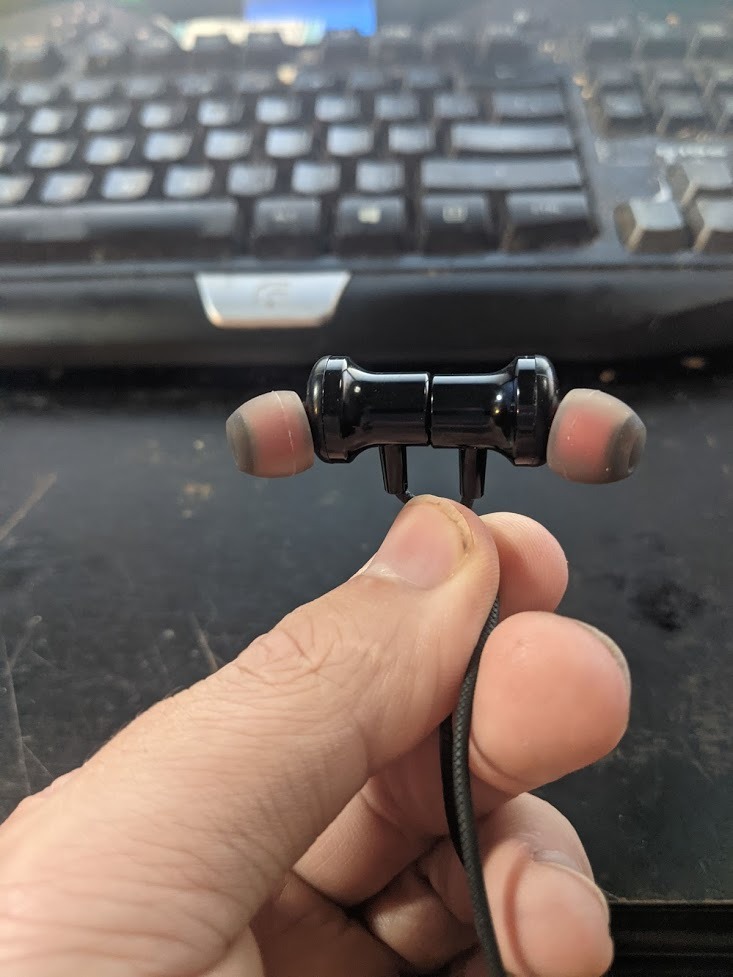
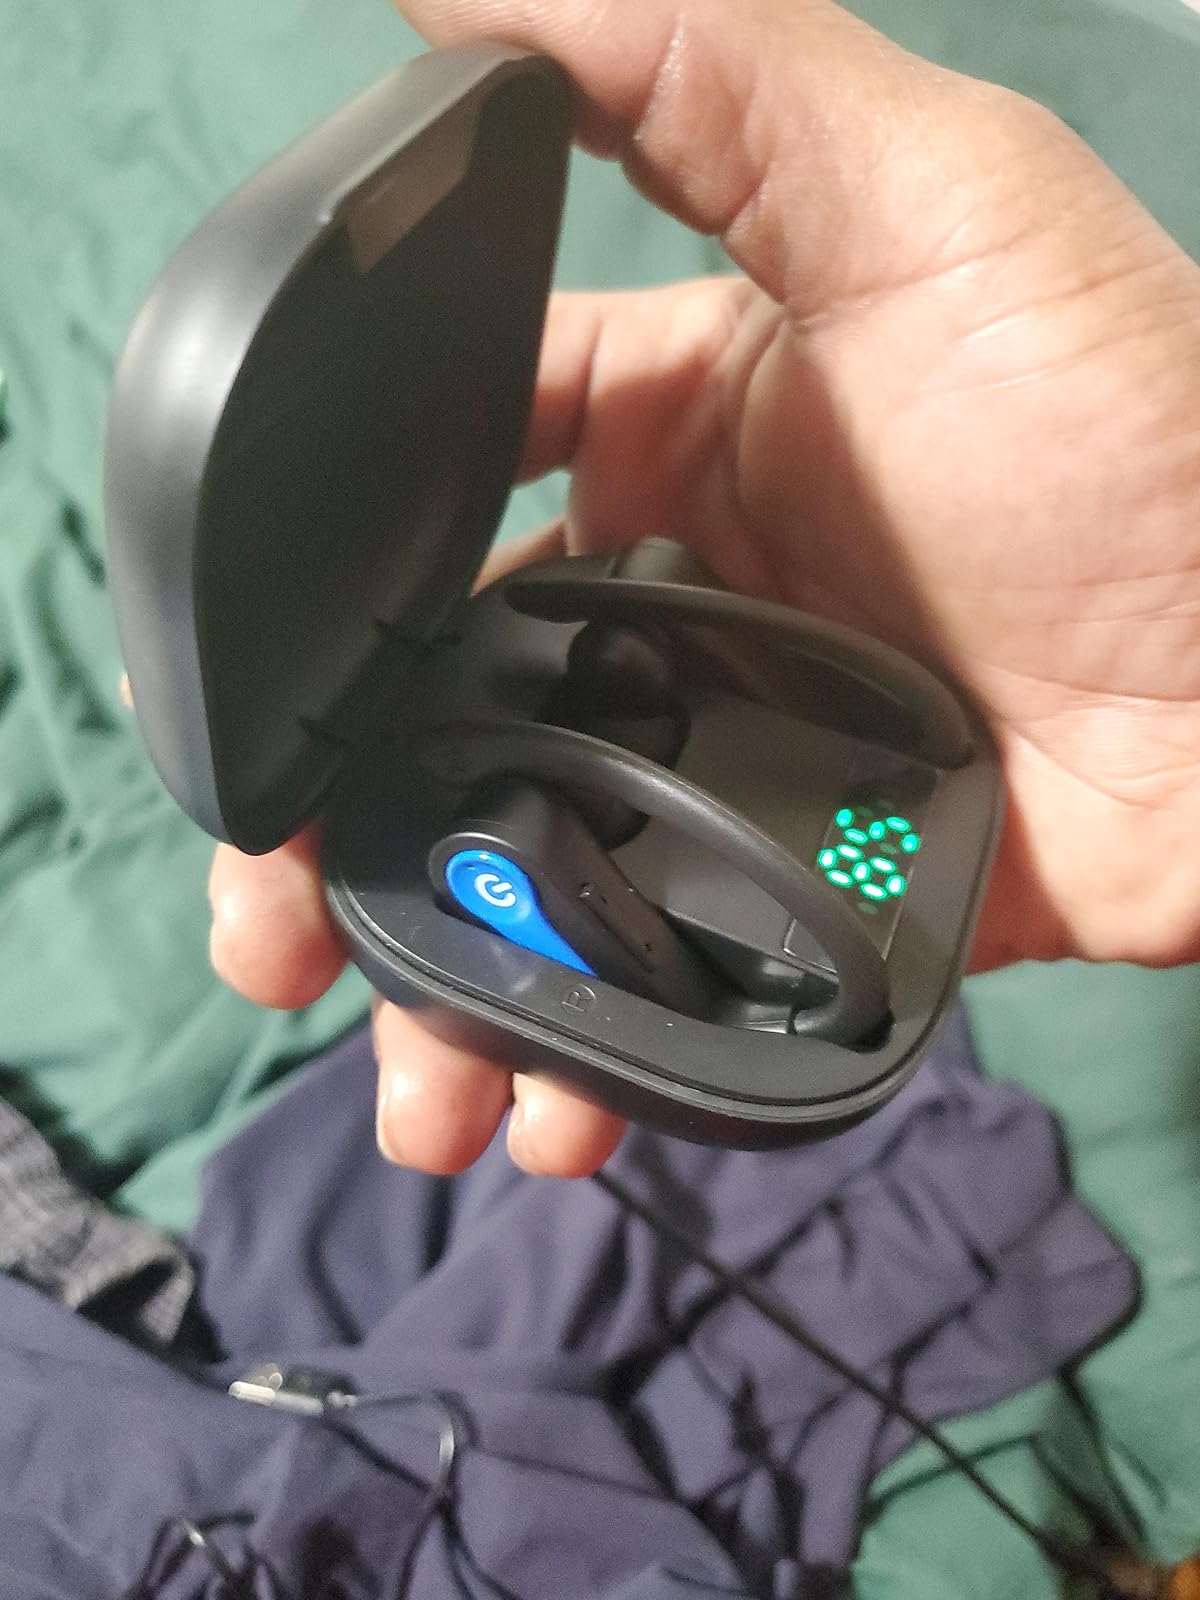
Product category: earbuds
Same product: no